Splid

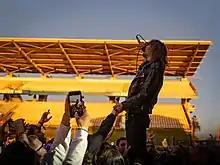
"Splid" is Kvelertak's first album with vocalist Ivar Nikolaisen.

On 27 November 2019, the first single "Bråtebrann" was released, along with the announcement of the album.